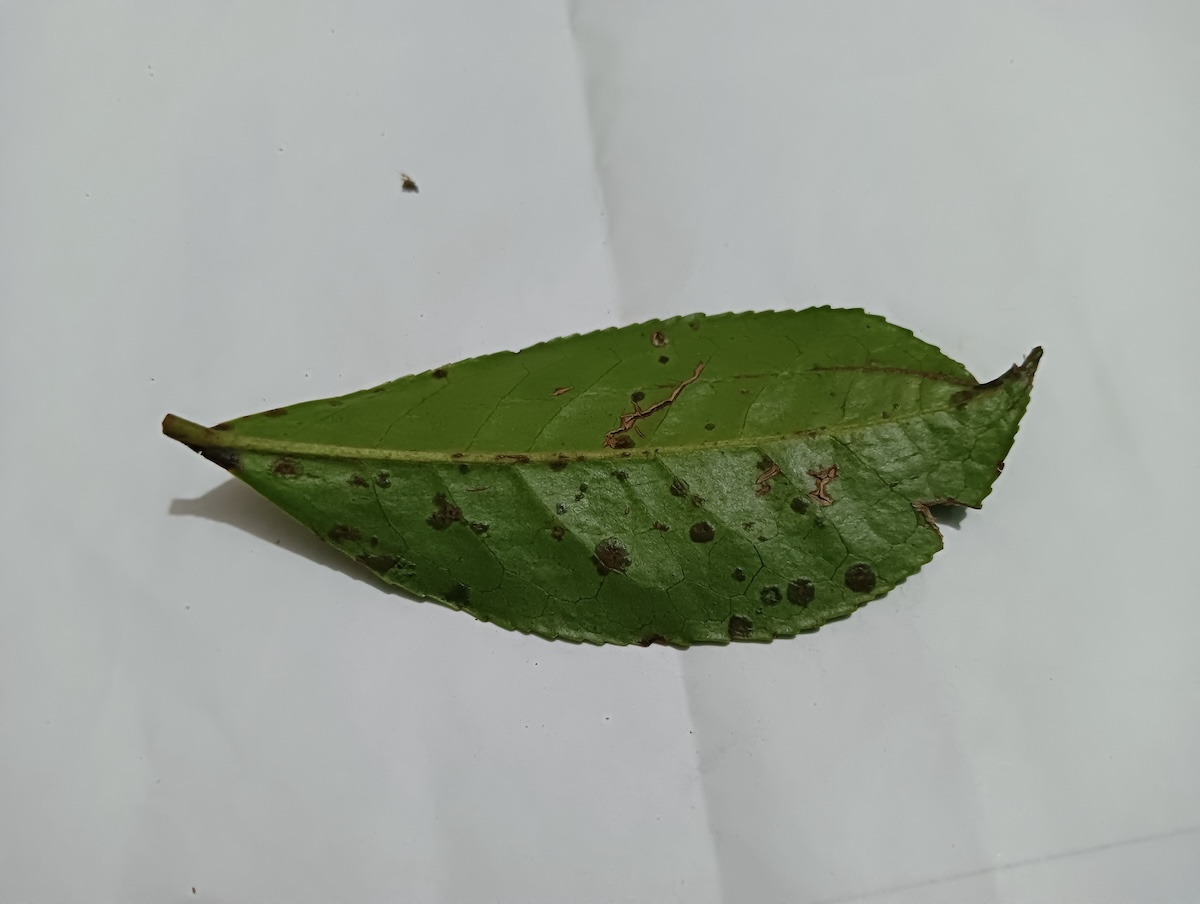
Label: Brown Blight